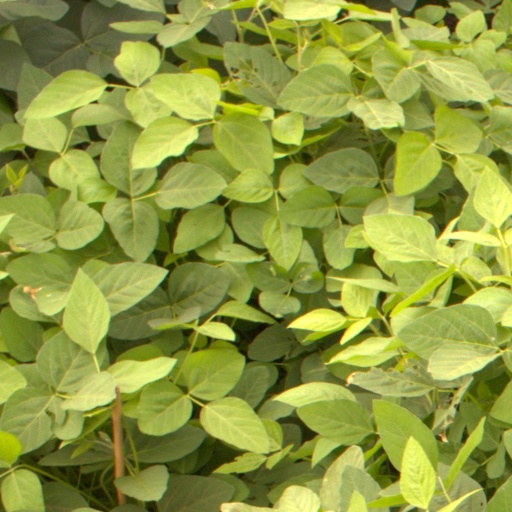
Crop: soybean